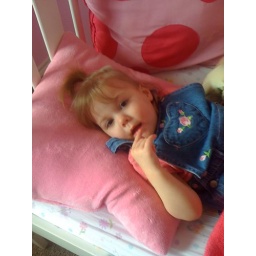
girls in their beds